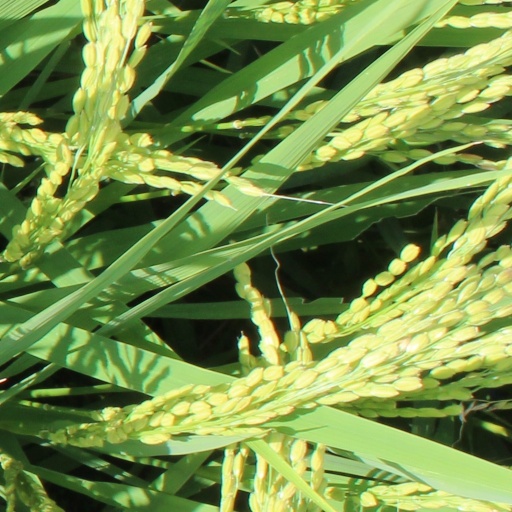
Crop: rice